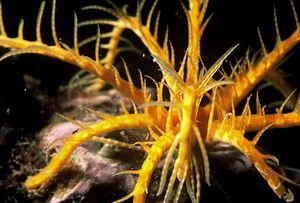
cette comatule de couleur jaune est aussi très fragile et le fait de vouloir la ""détacher"" de son support, peut la briser en plusieurs morceaux. Il faut toucher avec les yeux."